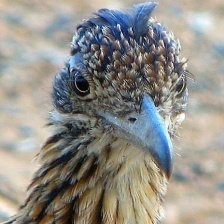
Species: ROADRUNNER
Scientific name: GEOCOCCYX